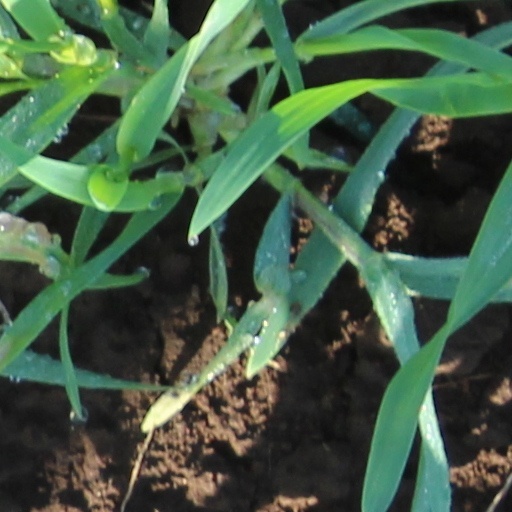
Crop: wheat